Princes Point Road

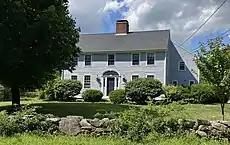
The Joseph Gray House at 581 Princes Point Road

The 1831-built home at 420 Princes Point Road, a short distance north of the Morton Road intersection, is the former residence of Captain Nicholas Drinkwater, Sr. Captain Sumner Drinkwater (1859–1942) was born in this house.